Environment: real
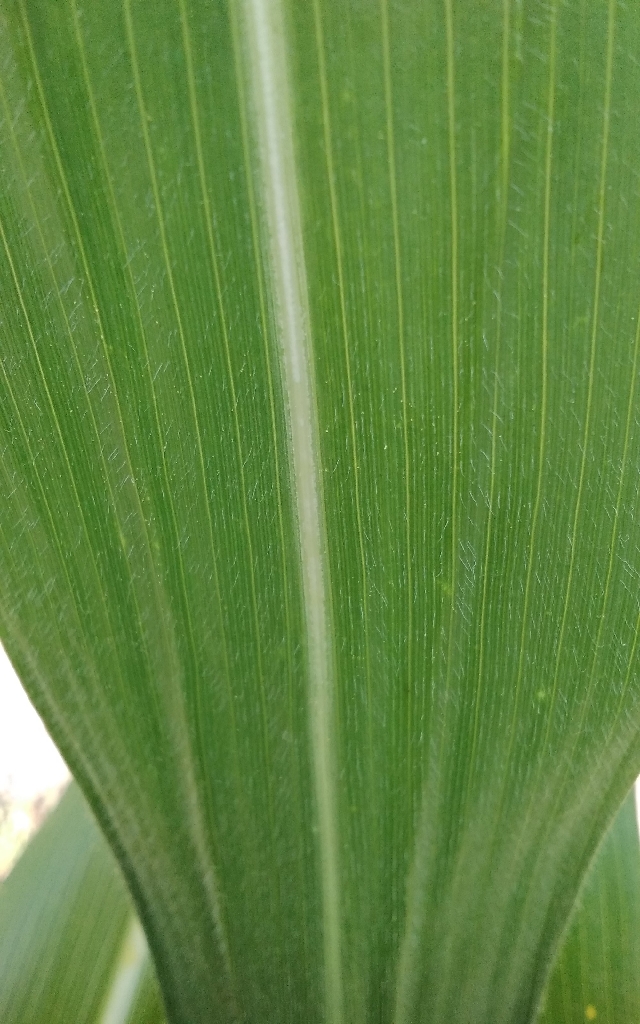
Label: healthy